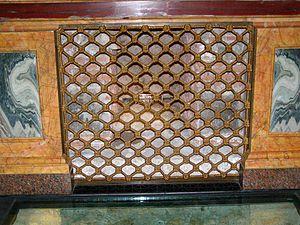
La basilique Saint-Paul-hors-les-Murs est une des quatre basiliques majeures de Rome, les trois autres étant les basiliques Saint-Jean-de-Latran, Sainte-Marie-Majeure et Saint-Pierre.